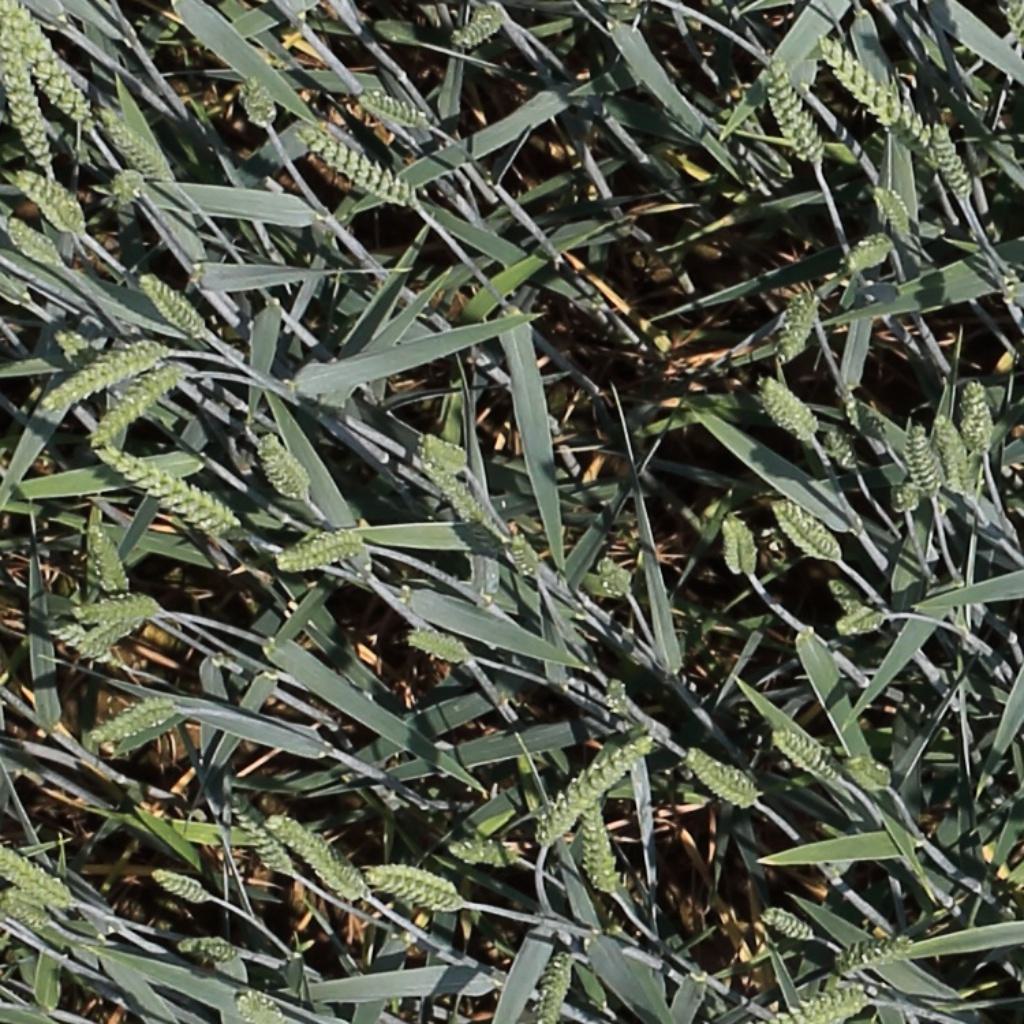
Country: Switzerland
Location: Usask
Wheat development stage: Filling